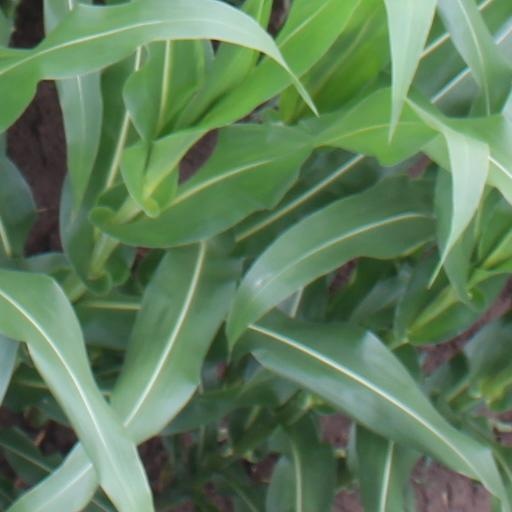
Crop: maize; corn